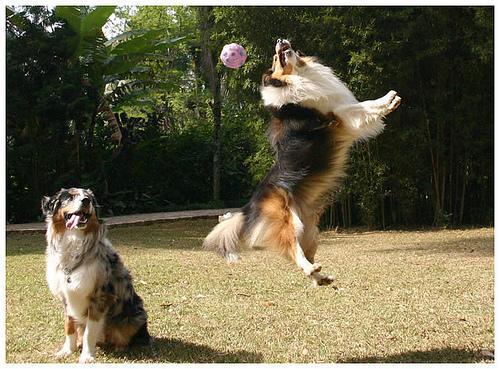
Shetland_sheepdog